Karuizawa Station

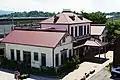
Preserved old station building

The station began service on December 1, 1888, as the terminal of the Japanese Government Railways between (near the Sea of Japan coast) and Karuizawa. The line was extended from Karuizawa to through the Usui Pass on April 1, 1893, completing the trunk line between (connecting to a Nippon Railway line to Ueno Station in Tokyo) and Naoetsu, which was later named the Shinetsu Main Line. At Karuizawa, all trains were coupled with or separated from helper locomotives that were required for all trains to go through the Usui Pass section.